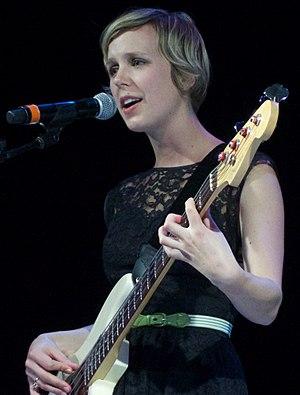
Natalie Knutsen, née le 29 octobre 1986, surnommée Nataly Dawn, est une chanteuse, compositrice et musicienne américaine. Elle est la moitié du duo Pomplamoose qu'elle forme avec son mari, Jack Conte. À ce jour, elle a par ailleurs sorti trois albums solo, en plus de ses nombreuses collaborations avec d'autres artistes.